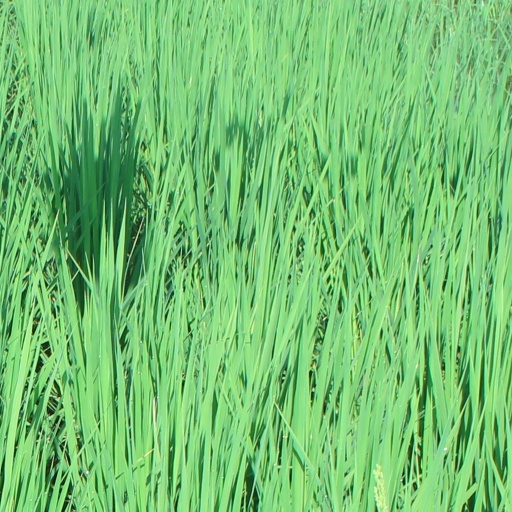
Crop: rice